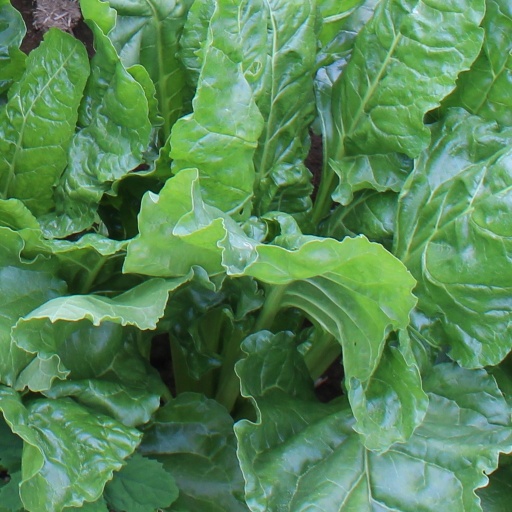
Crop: sugar beet